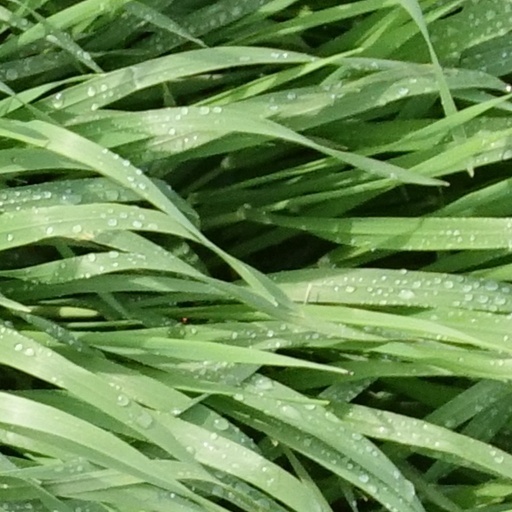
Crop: wheat